Igawawen

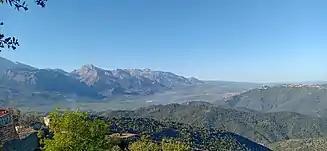
The Djurdjura seen from the Aït Yenni.

The total population of the Zwawa properly said was 34,178 inhabitants, spread over 53 villages. They had a total of 8,060 rifles strong before the French conquest. This confederation had the biggest number of rifles and population among all the Kabyles. They are the only Zwawa in the strictest sense of the term. This confederation never paid taxes to the Algiers, and always kept its independence until the French conquest of Kabylia in 1857. They were united and formed one confederation, and they always defended each other against foreigners, as it was the case in Algiers in the year 1830, where they united under one chief to defend the city against French invaders, and the war of 1857, in which the villages of the were emptied of their men, who went to fight in Icheriden, alongside the , against the French.